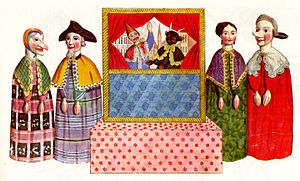
Kasper
Et "kasperteater" fra 1800-tallet, Nürnberg.
"Kasper er et drengenavn, af et persisk ord med betydningen ""skatmester"", og med mellemformen fra latin ""Casparus"". Ifølge Danmarks Statistik hedder 18.359 personer Kasper.